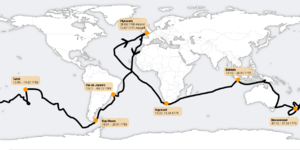
James Cook est un navigateur, explorateur et cartographe britannique, né le 7 novembre 1728 à Marton et mort le 14 février 1779 à Hawaï.
Le premier voyage de James Cook fut un tour du monde effectué sur le navire HMB Endeavour. Les missions du Capitaine James Cook étaient d'observer le passage de Vénus depuis l'Océan Pacifique, puis de chercher des traces de l'hypothétique continent austral Terra Australis.
Joseph Banks, né le 13 février 1743 à Londres et mort le 19 juin 1820 à Londres, est un naturaliste britannique, passionné de botanique, qui participa au premier voyage de James Cook autour du monde. Cet aristocrate foncier, imprégné des idées de progrès, devint le grand patron des sciences britanniques de la fin du XVIIIᵉ siècle. À la tête de la Royal Society pendant plus 41 ans, il réussit à infléchir l'étude des sciences naturelles vers les applications pratiques au service du développement économique de l'empire britannique.